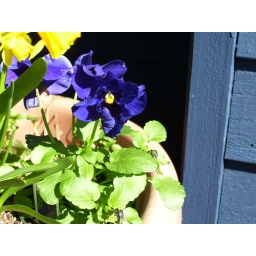
blue pansies in pot